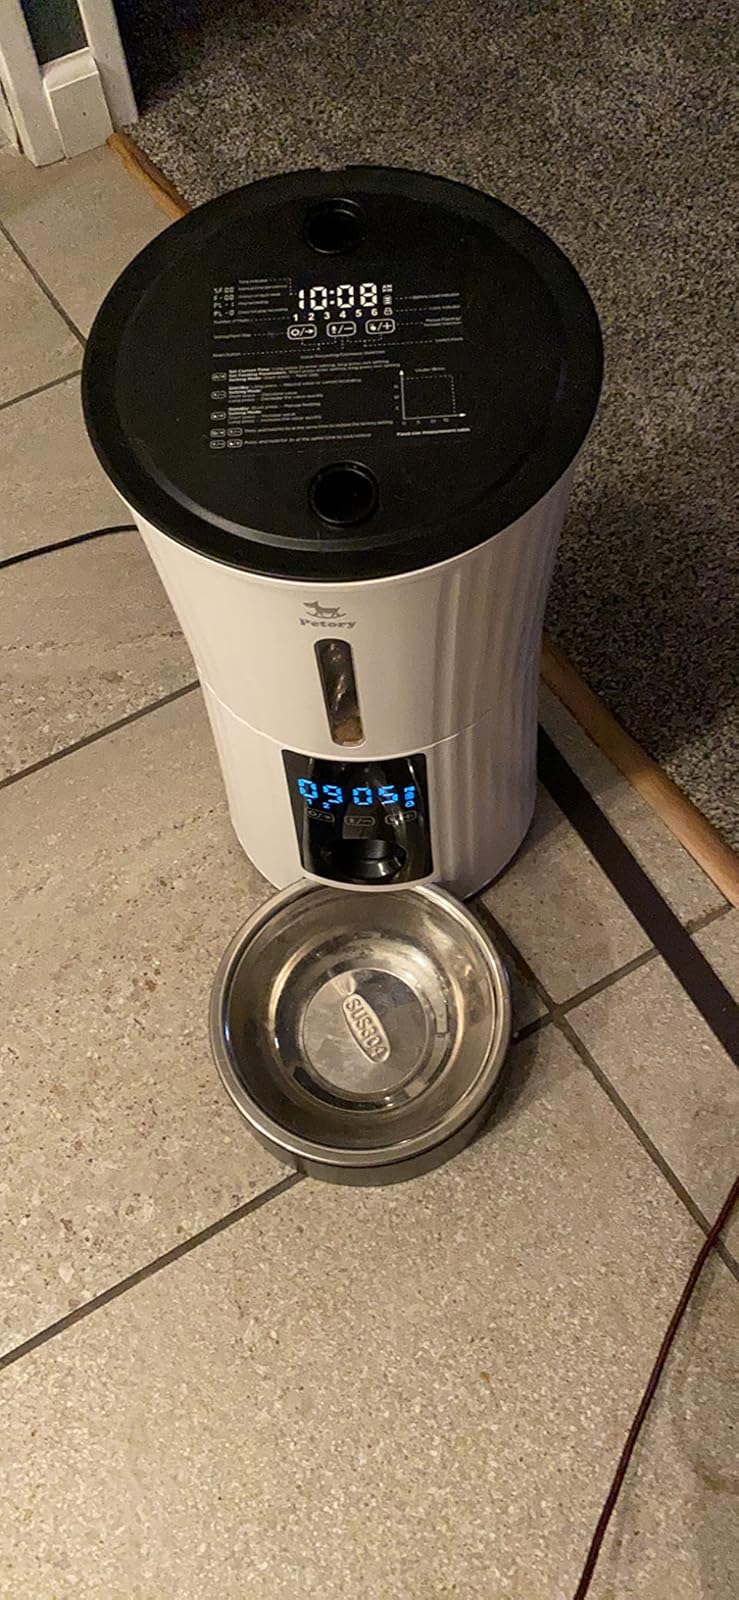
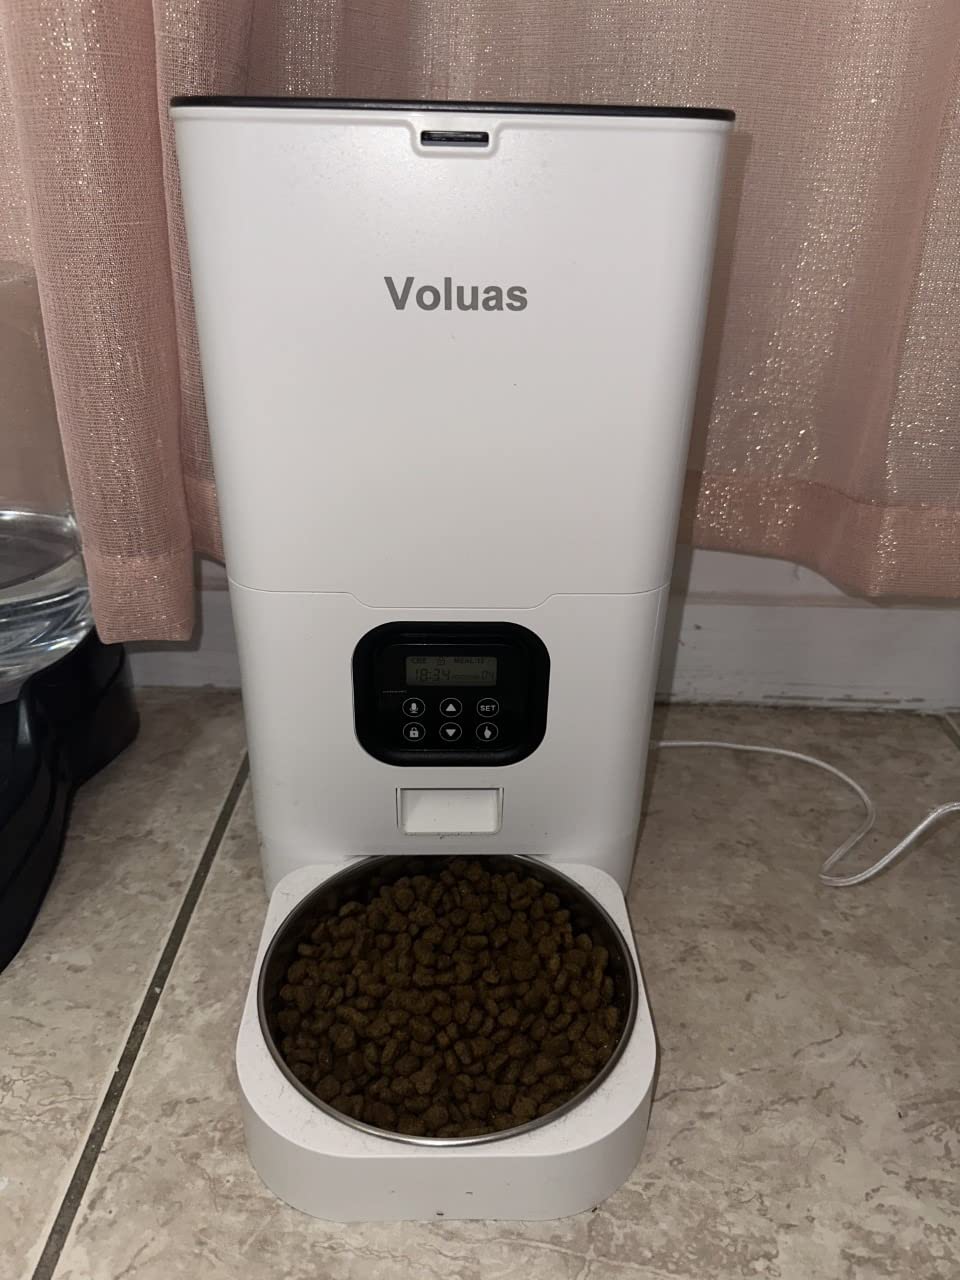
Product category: items_feeder
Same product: no